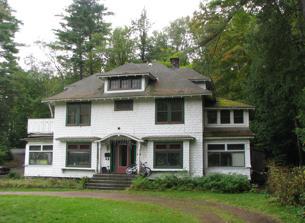
Building: McBean Cottage
Country: United States of America
Year built: 1920
Historic house in New York, United States United States historic place McBean Cottage U.S. National Register of Historic Places McBean Cottage, September 2008 Show map of New York Show map of the United States Location 89 Park Ave., Saranac Lake , Harrietstown, New York , U.S. Coordinates 44°19′57″N 74°7′51″W / 44.33250°N 74.13083°W / 44.33250; -74.13083 Area less than one acre Built 1920 Architectural style Colonial Revival, Bungalow/Craftsman MPS Saranac Lake MPS NRHP reference No. 92001425 Added to NRHP November 06, 1992 McBean Cottage is a historic cure cottage located at Saranac Lake in the town of Harrietstown , Franklin County, New York .  It was built between 1915 and 1925  and is a 2 + 1 ⁄ 2 -story, wood-frame structure on a fieldstone foundation.  It is topped by a hipped roof with two hip-roofed dormers in the Colonial Revival style.  It has American Craftsman details such as a cobblestone chimney, flared eaves, and wide overhangs with exposed rafters. It features two cure porches and a second-story sleeping porch . It was listed on the National Register of Historic Places in 1992. References